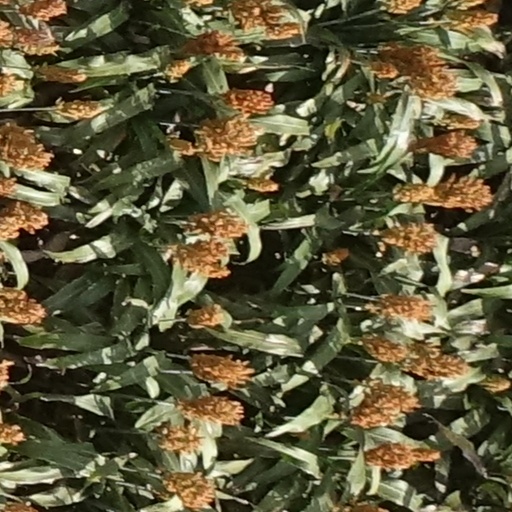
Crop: sorghum